Skelton Hall

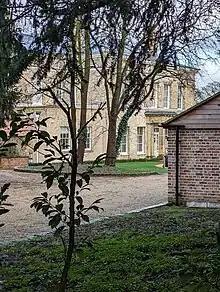
The house, in 2023

Skelton Hall is a Grade II listed building located in North Yorkshire, England. In 1814 Mrs Mary Thompson, the widow of Henry Thompson, came to live in Skelton at The Cottage from where she not only kept an eye on the repairs that she financed at the church, but also on the building of Skelton Lodge (later Hall) which is shown in an 1839 lithograph. The Lodge became The Hall in about 1867, and the Thompsons were succeeded as owners by the Thornton Duesberys.